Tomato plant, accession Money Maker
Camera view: horizontal (90 deg, fisheye); turntable rotation: 90 degrees
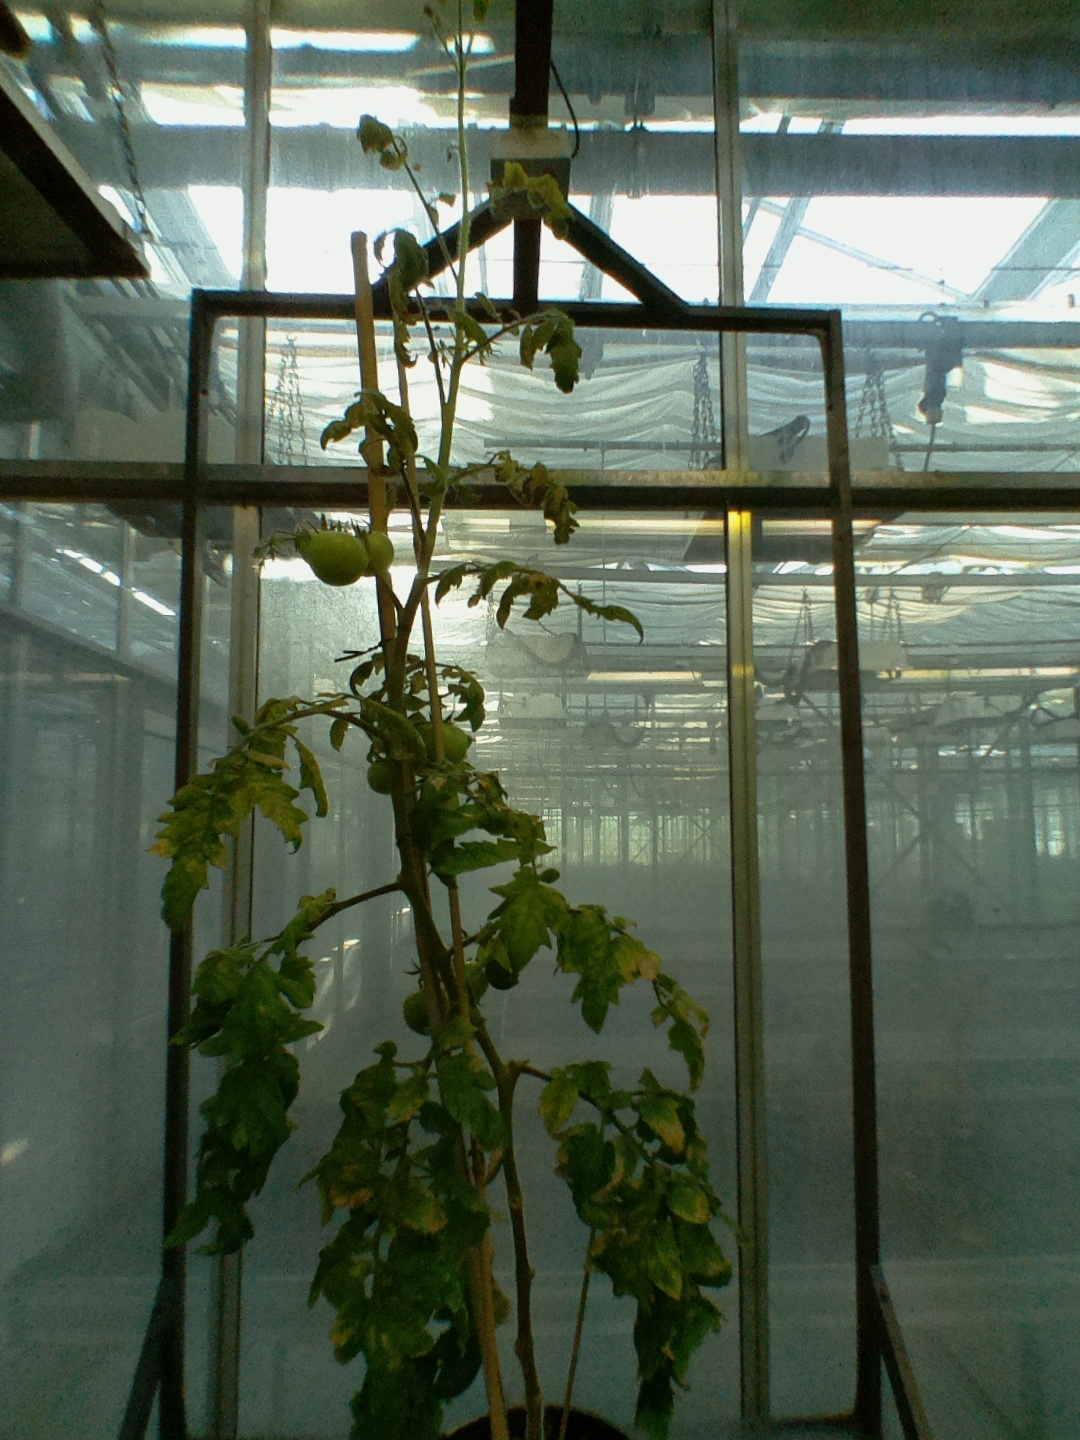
BBCH growth stage 77: 70%-80% of final fruit size